Valbona Valley

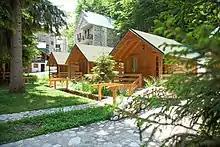
Hotel Fusha e Gjes, one of the first and largest hotels in the valley

Sources of water, becks and glacial lakes are the basis of life for water insects, amphibians, and salmons. Species of fish are represented with species such as the marble trout and river trout. The limited number of species is determined by the predominant bodies of water including glacial lakes, streams and upper river courses, which are inhabited by fish species.